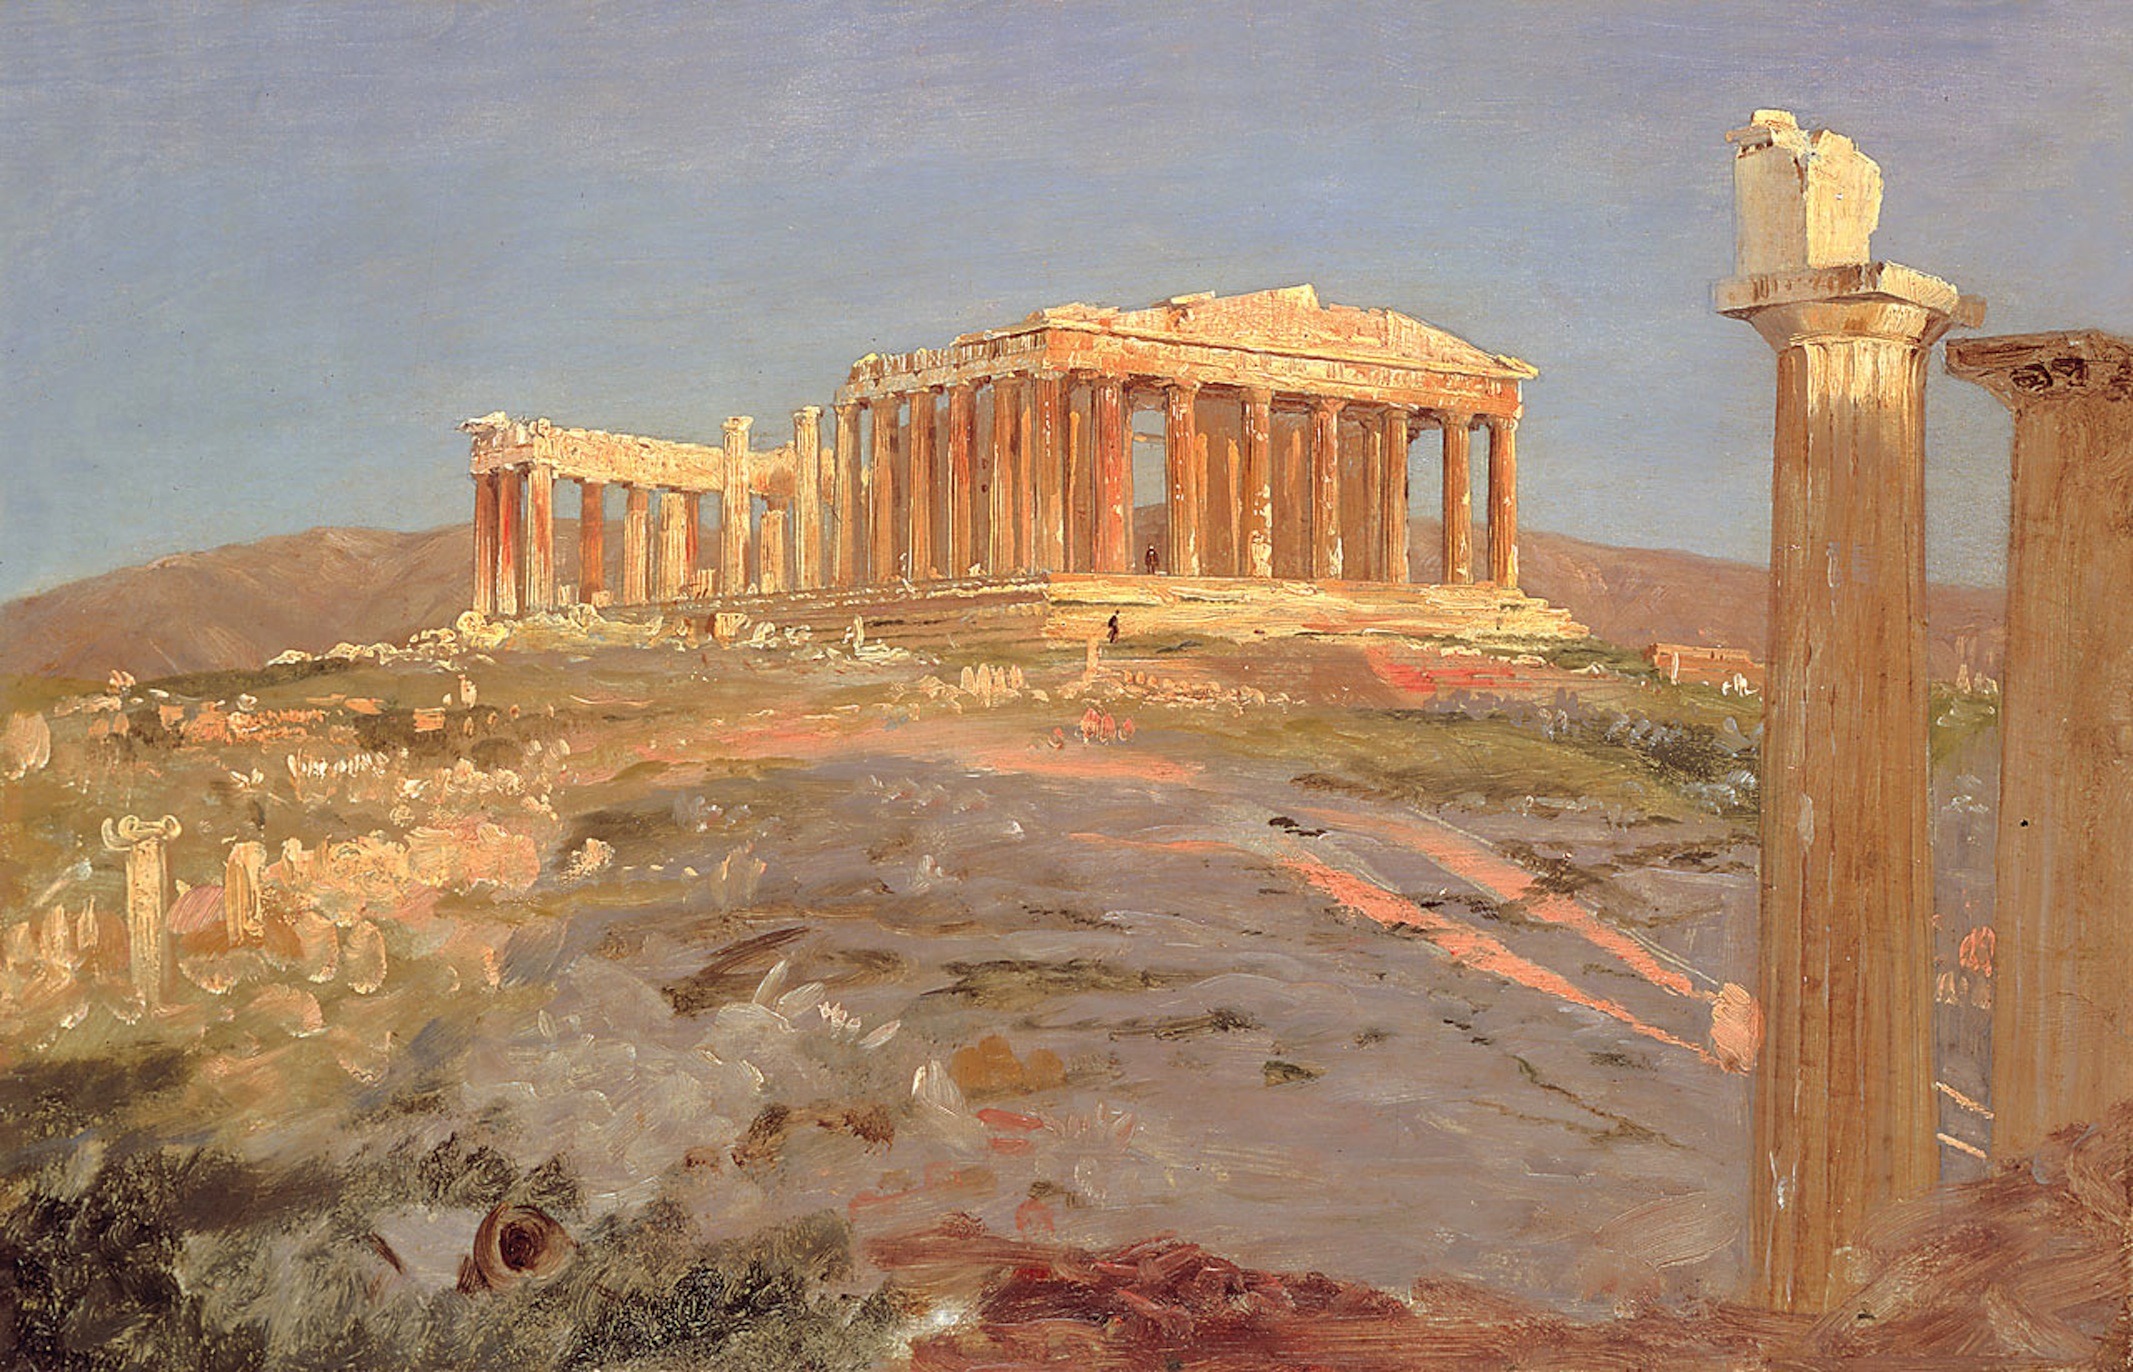
landscape, nature, architecture, sky, countryside, country, arch, scenic, artistic, landmark, painting, trees, outside, art, clouds, temple, ruins, historical, ancient rome, artistry, parthenon, oil on canvas, ancient history, frederic church